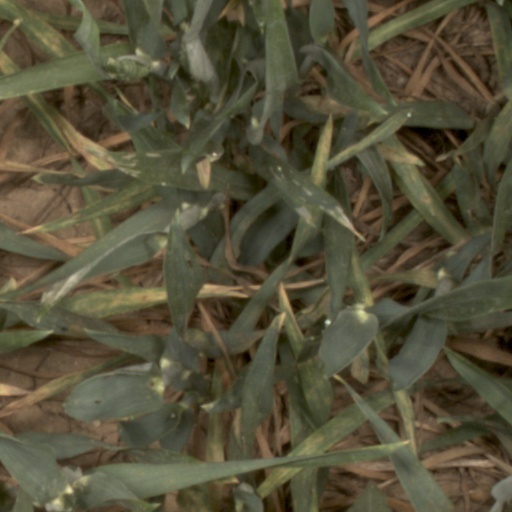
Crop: wheat